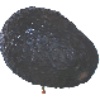
Label: Avocado ripe 1